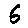
Label: 6